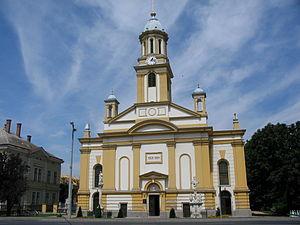
Kapuvár est une ville et une commune du comitat de Győr-Moson-Sopron en Hongrie.